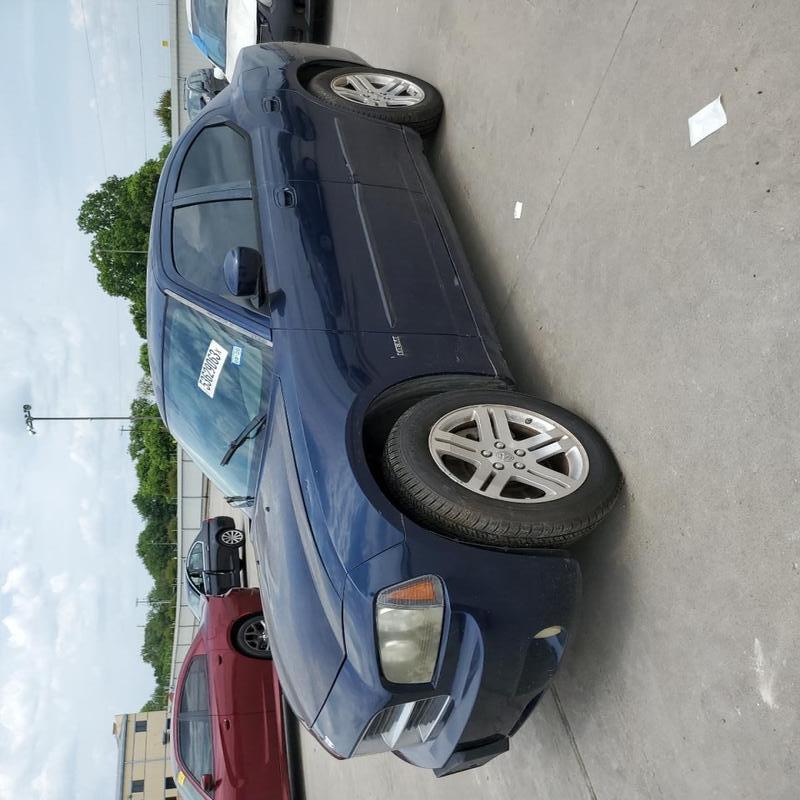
Aucun dommage détecté.
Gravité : aucun